Léger Marie Deschamps

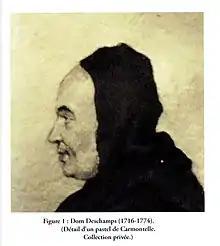
Léger-Marie Deschamps

During his lifetime he published very little, but corresponded with most of the leaders of the French Enlightenment. Rediscovered in 1862, he was hailed as a precursor of Hegel. His metaphysical system anticipates Hegel by asserting that truth includes contradictory elements, and he had much to say about how the concept Being collapses into that of Nothing. There was a further revival of interest in his work after 1974, and his collected works were finally published in 1993.